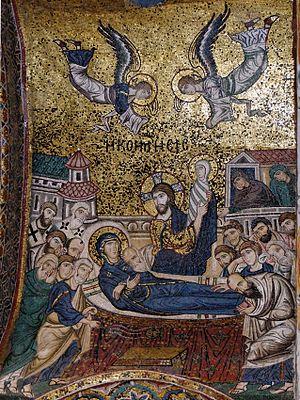
Dormition de la Vierge. Mosaïque du XIIe siècle de la voûte en berceau du transept Ouest de la Martorana, également connue comme Santa Maria dell’Amiraglio à Palerme, Sicile.